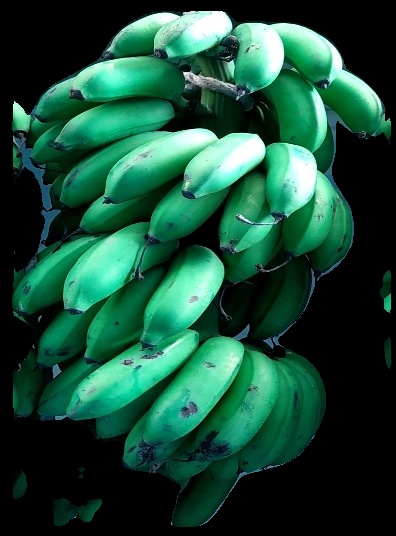
Variety: rasbale
Grade: grade2